Describe the emotion expressed in this image:  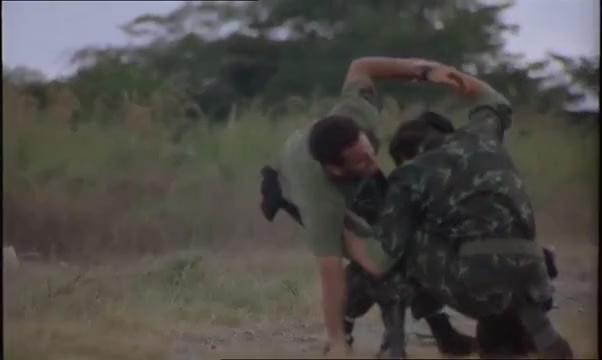
This person displays Pain, valence and arousal with low intensity.